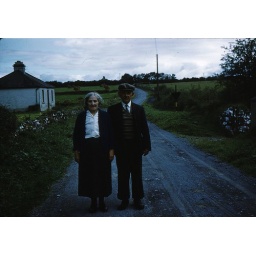
Kate and Denis on road in front of their house